Prince Hall Masonic Temple (Manhattan)

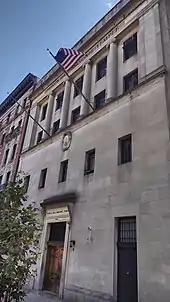

The Prince Hall Masonic Temple in Harlem, Manhattan in New York City, is a meeting place for Prince Hall Freemasons, located on 155th Street between Amsterdam and St. Nicholas Avenues.